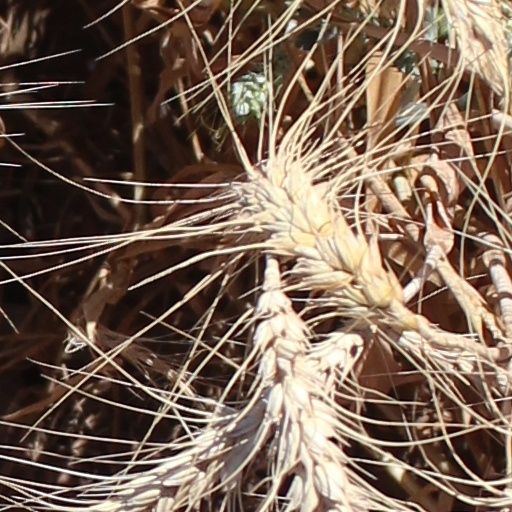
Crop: wheat